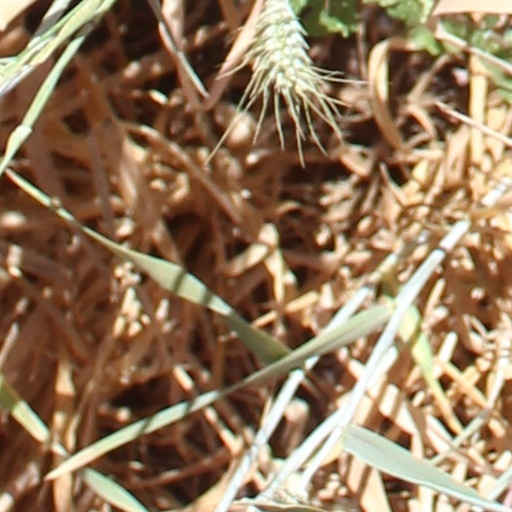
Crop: wheat